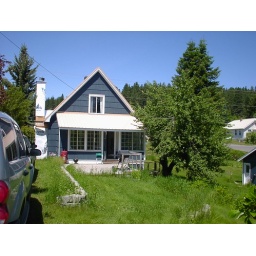
Our house in the middle of our street